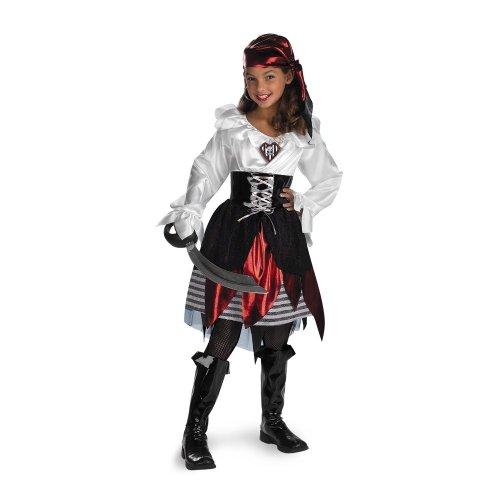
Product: Disguise Inc Girls' Pirate Lass Costume
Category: Clothing, Shoes & Jewelry | Costumes & Accessories | Kids & Baby | Girls | Costumes
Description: Size: Child S4-6x, M7-8, L+10-12+.
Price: $19.70 - $39.99